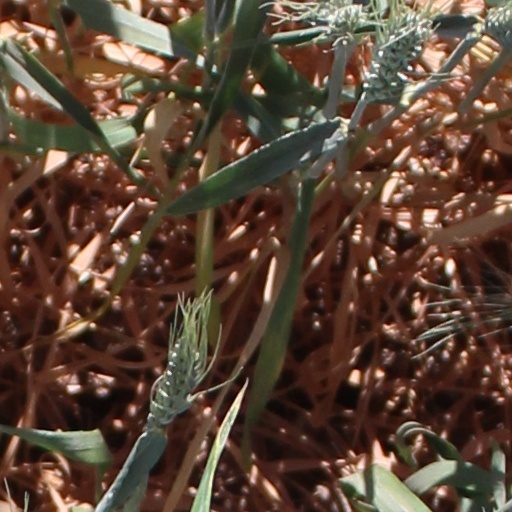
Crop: wheat